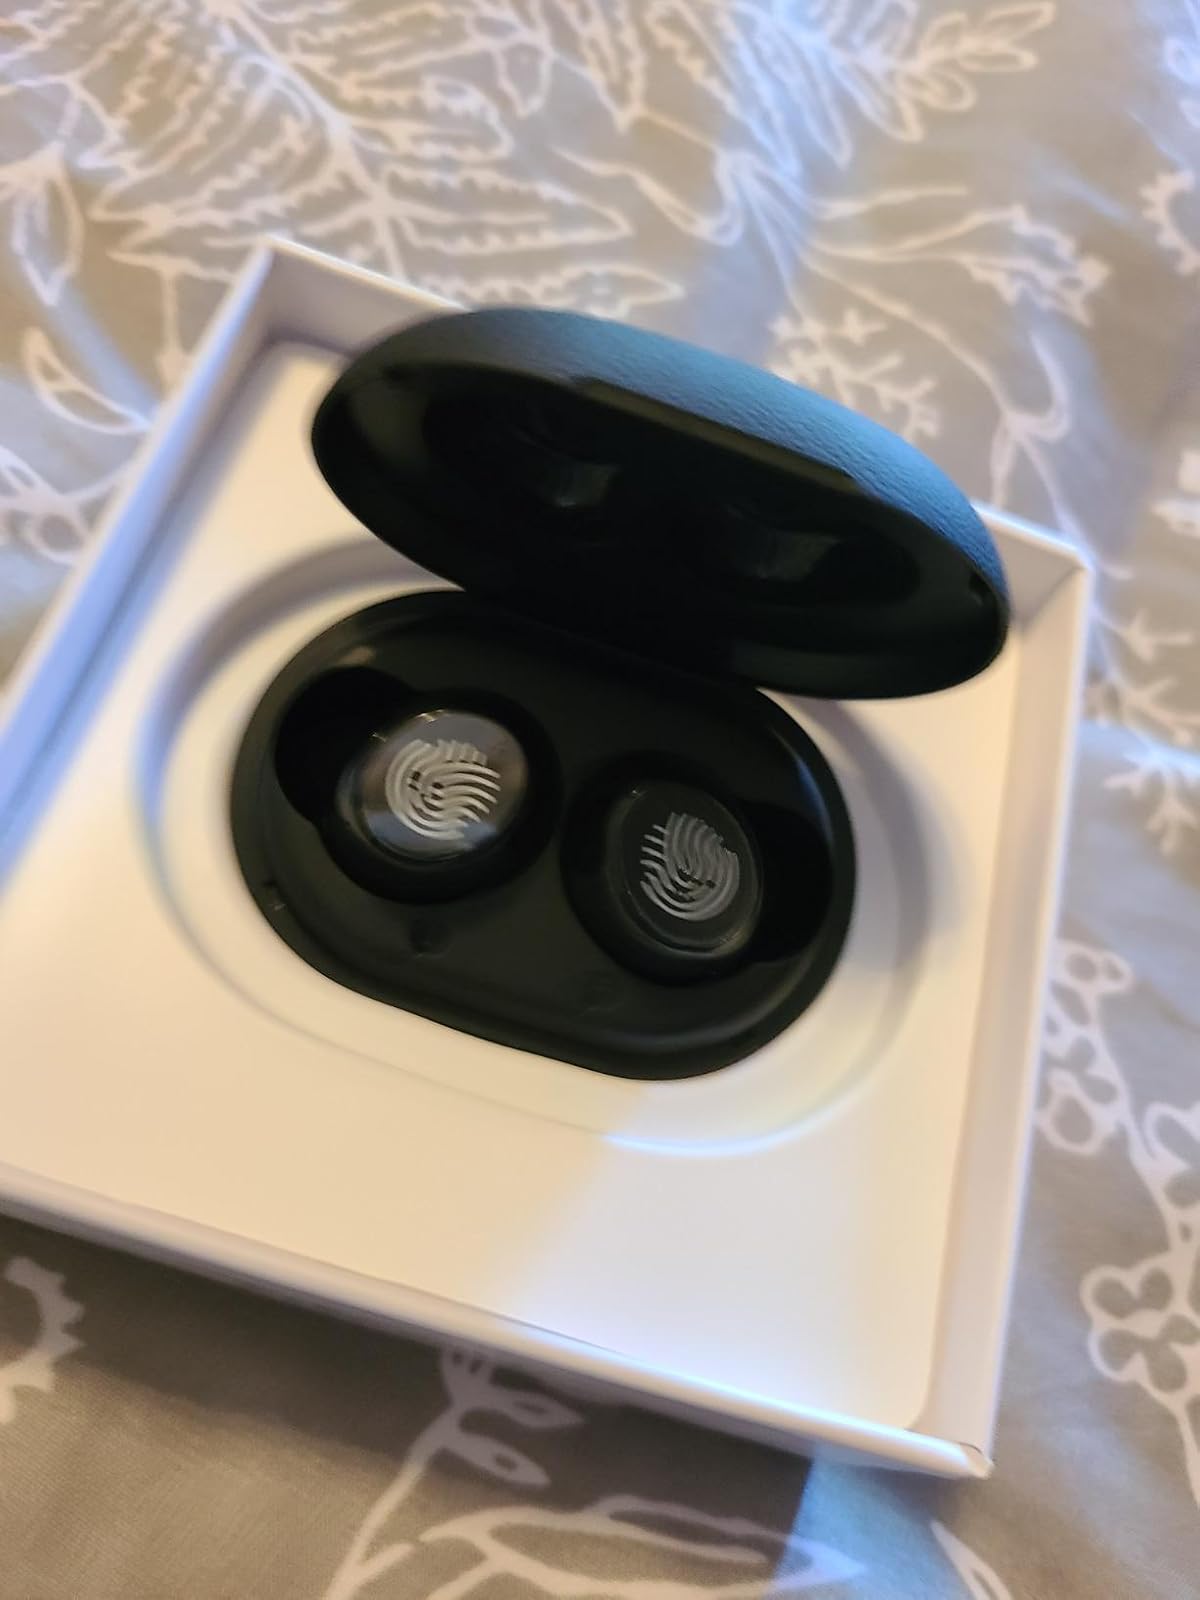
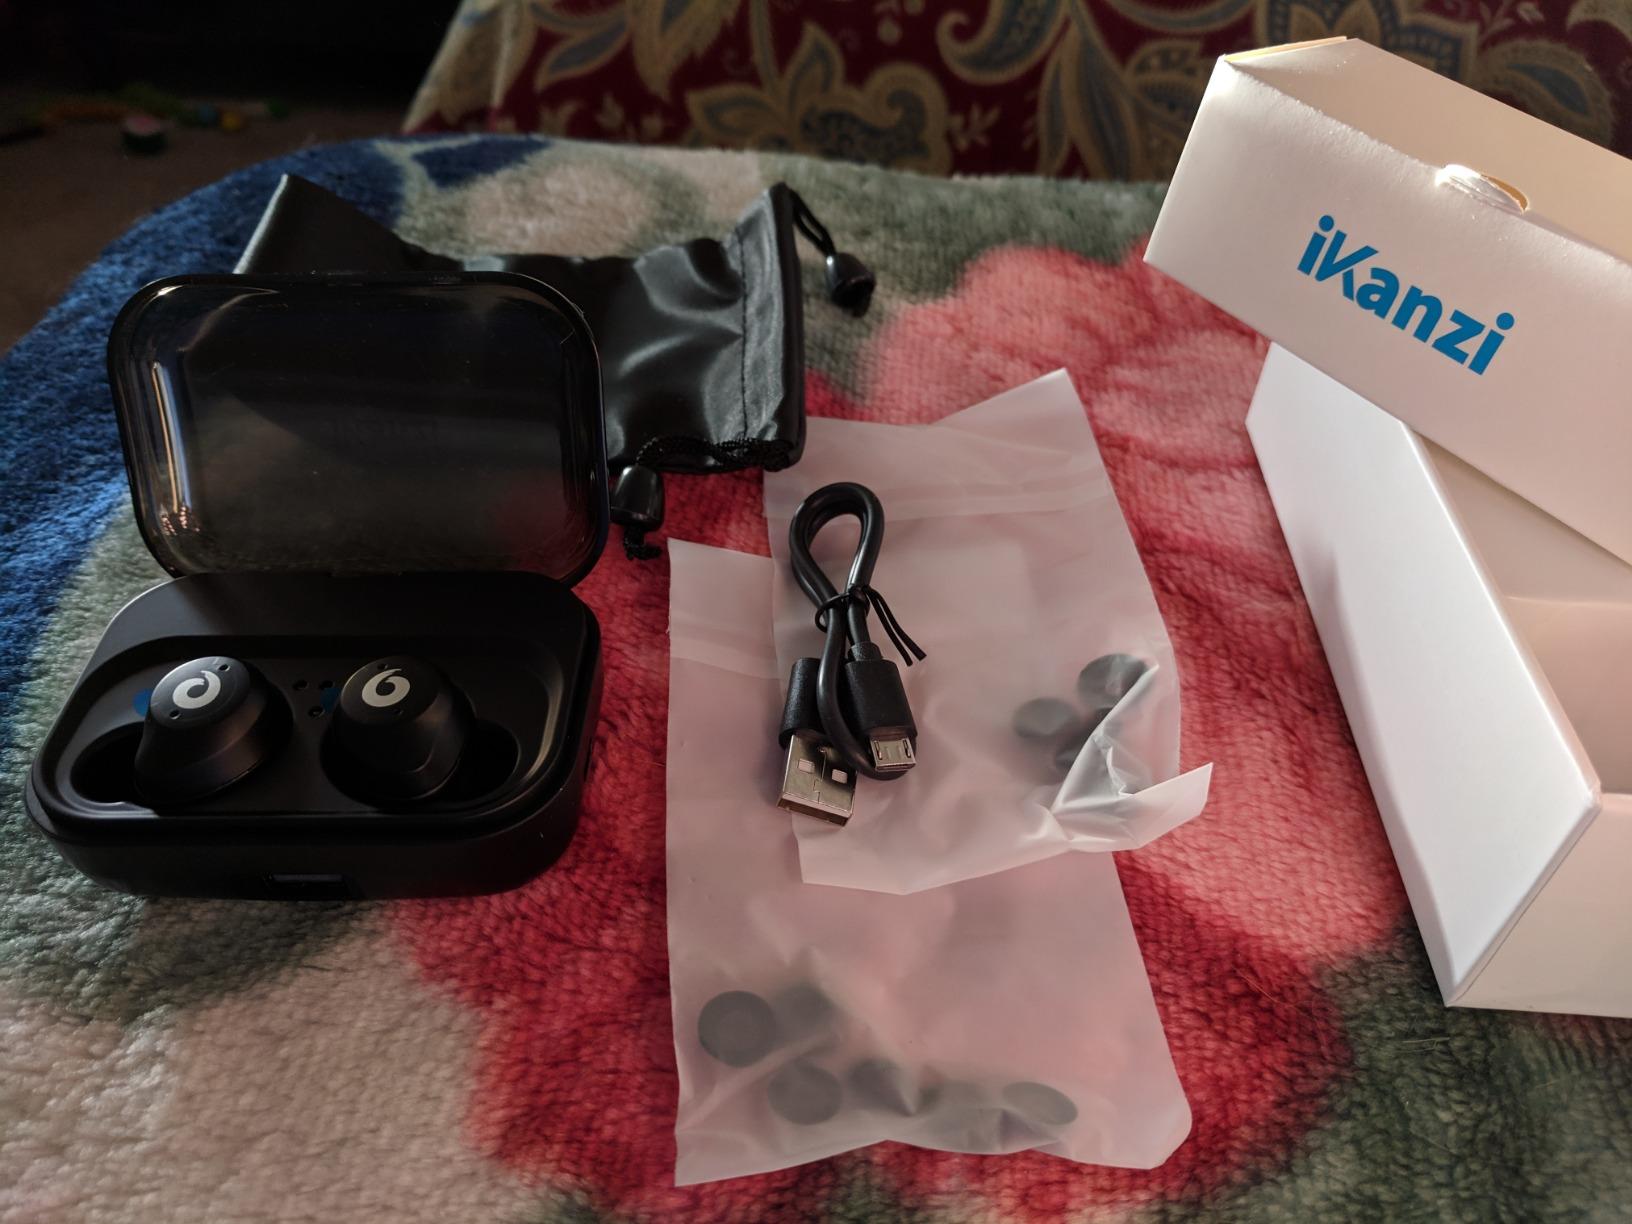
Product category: earbuds
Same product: no